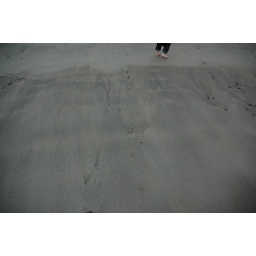
Scenic photos taken on my summer vacation on the west coast of Ireland (County Clare) My daughter running in the sand.